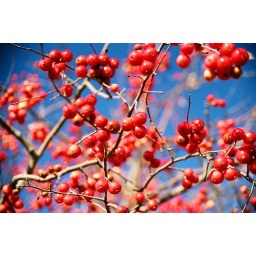
red berries filled the branches of a tree in Bird's Hill Park mid fall. Taken with a Canon Powershot A700.